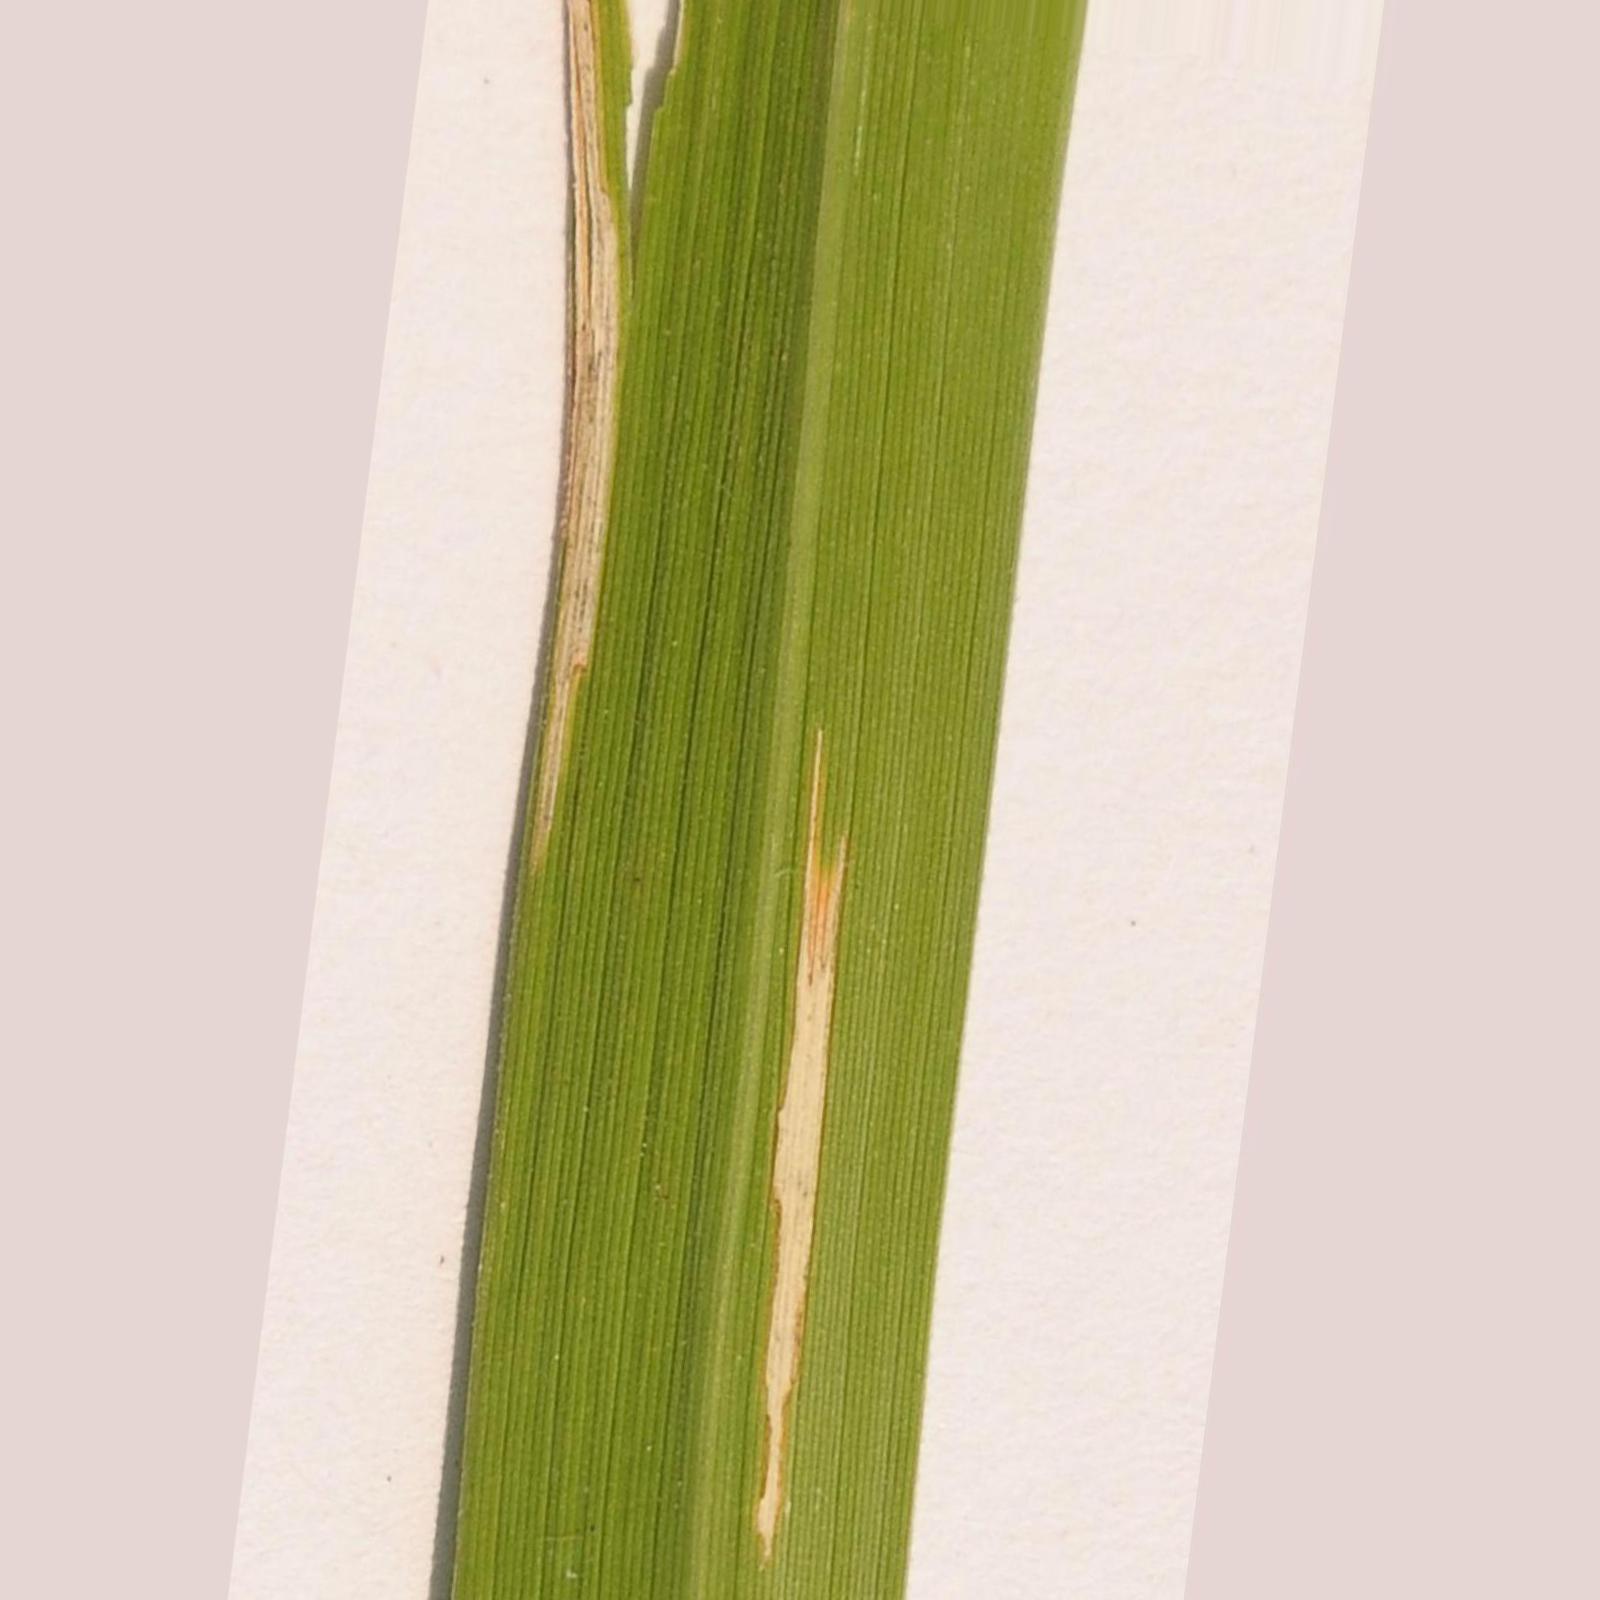
Nhãn: Bệnh Bạc lá (Bacterial leaf blight)